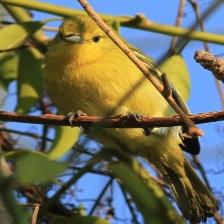
Species: COMMON IORA
Scientific name: AEGITHINA TIPHIA